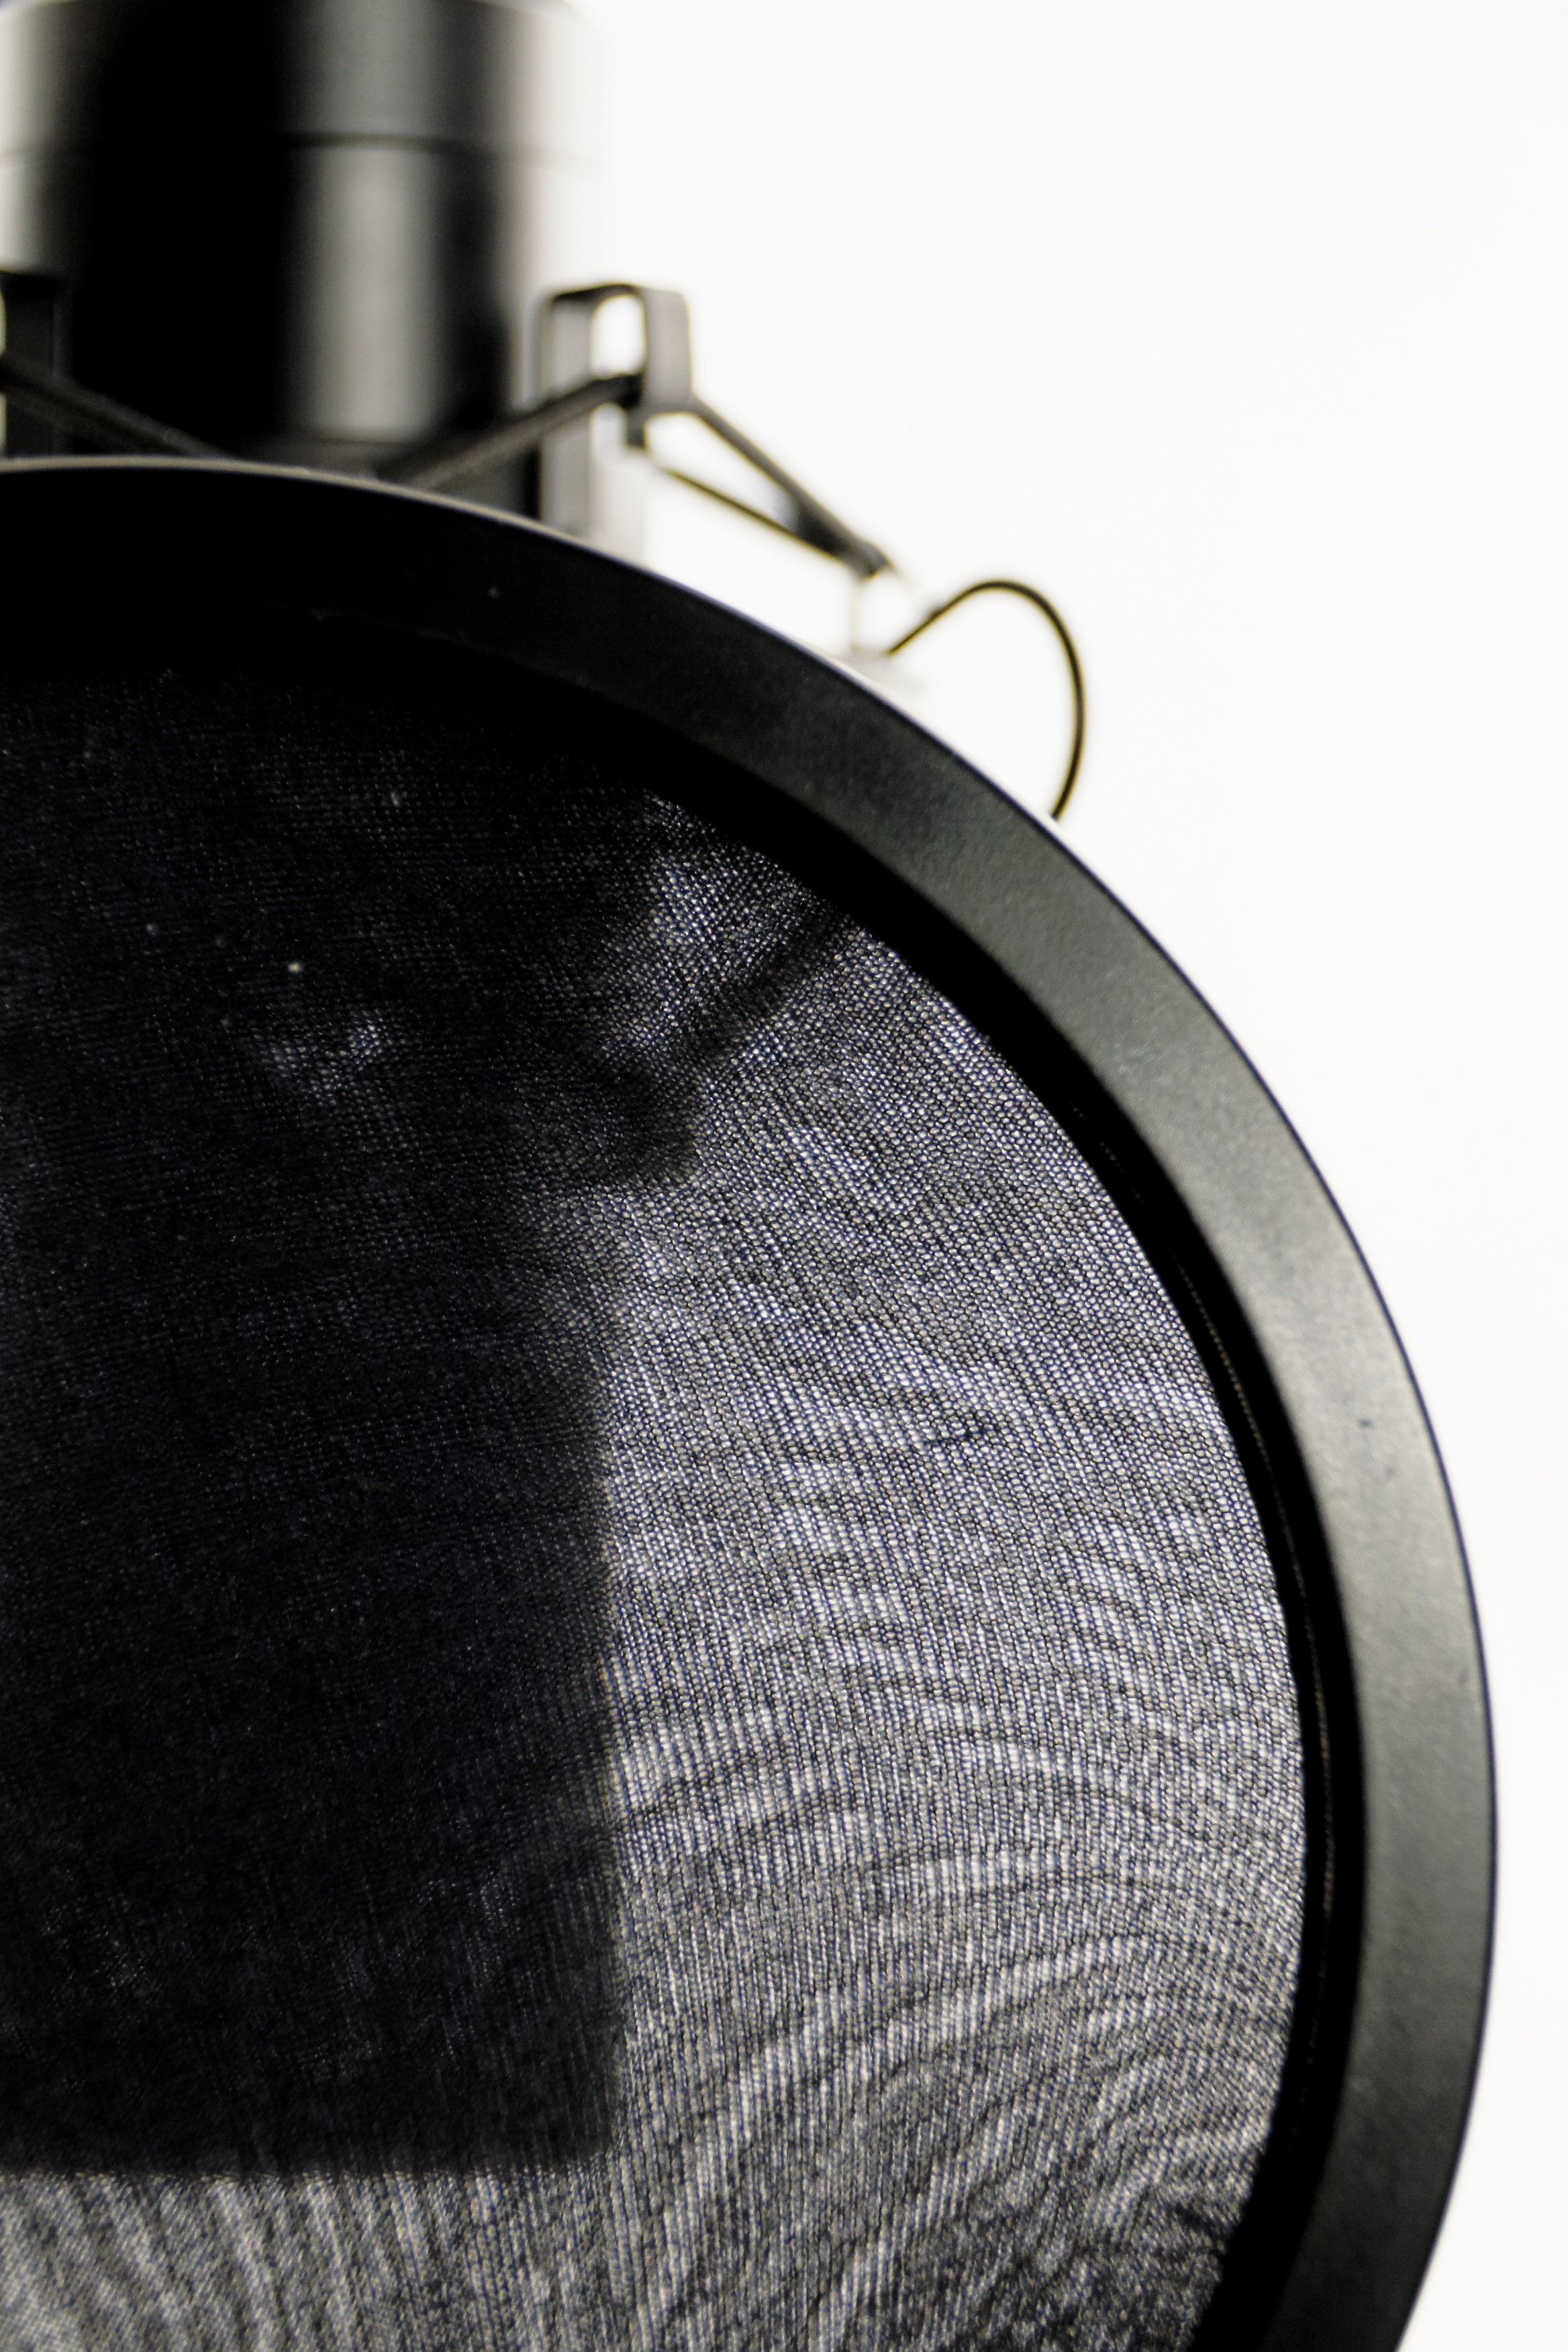
microphone, studio, lighting, radio, human body, recording, audio, eye, light fixture, records, organ, music studio, sound studio, vocal microphone, presenter, audio equipment, moderation, popscreen